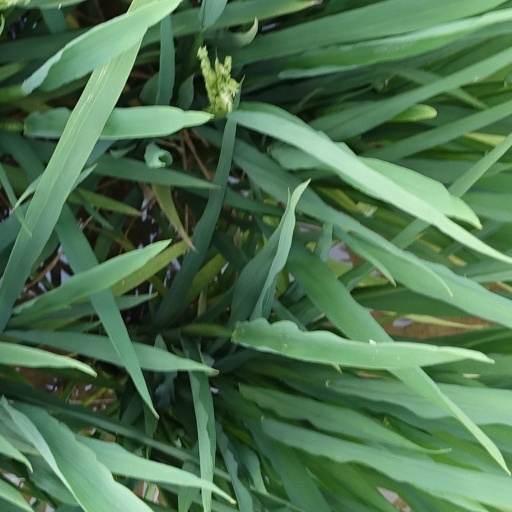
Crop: rice